Garcelle Beauvais

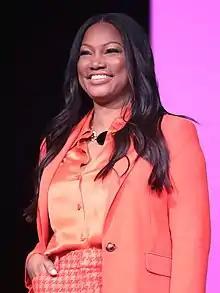
Beauvais in April 2022

Garcelle Beauvais (formerly Beauvais-Nilon; born November 26, 1966) is a Haitian-American actress and television personality. She is best known for her starring roles in the sitcom "The Jamie Foxx Show" and the crime drama series "NYPD Blue". She also appeared in the films "Coming to America" (1988) and its sequel, "Coming 2 America" (2021), "White House Down" (2013), and "" (2017).